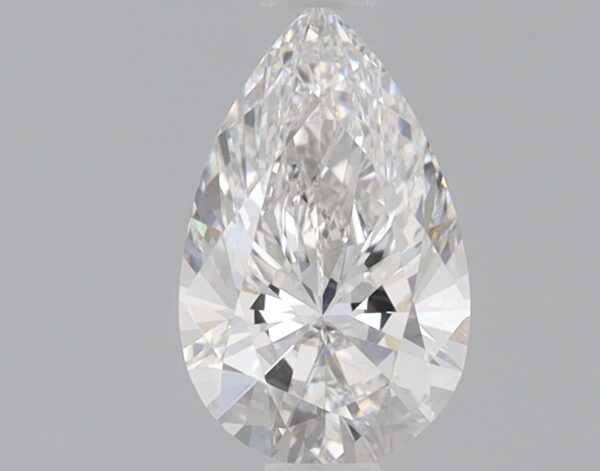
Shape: pear
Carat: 0.71
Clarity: VVS2
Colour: E
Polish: EX
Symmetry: EX
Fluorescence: NONE
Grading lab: IGI
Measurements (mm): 8.11 x 5.05 x 3.1